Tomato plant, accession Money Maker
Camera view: tilt-top (135 deg); turntable rotation: 30 degrees
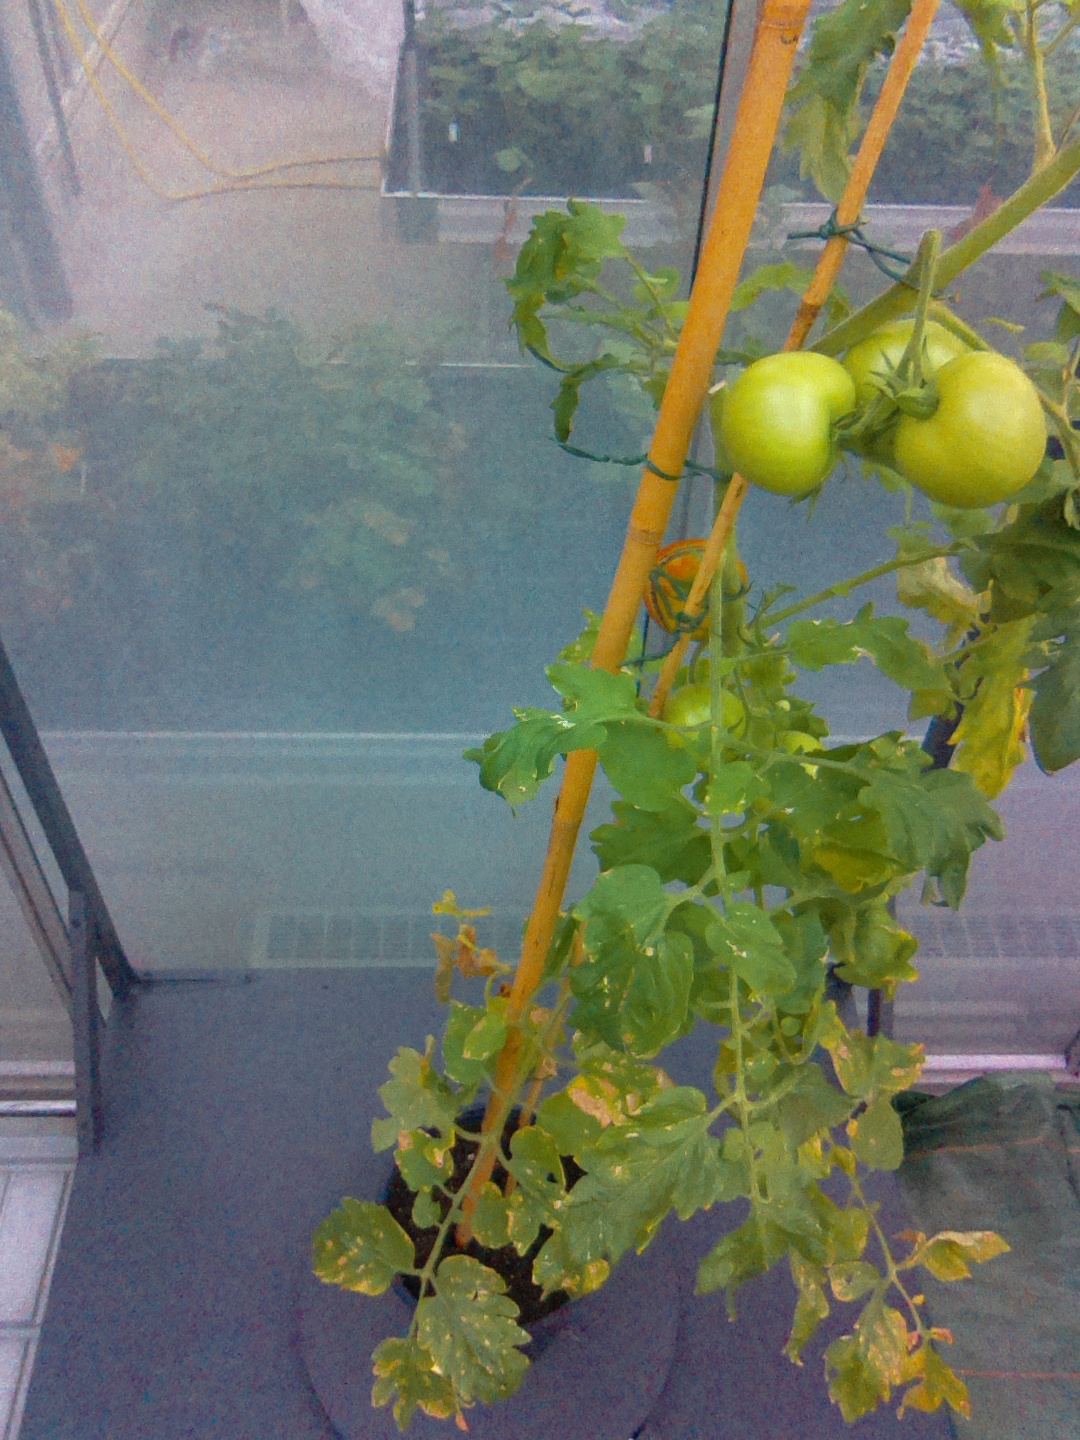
BBCH growth stage 72: 20%-30% of final fruit size